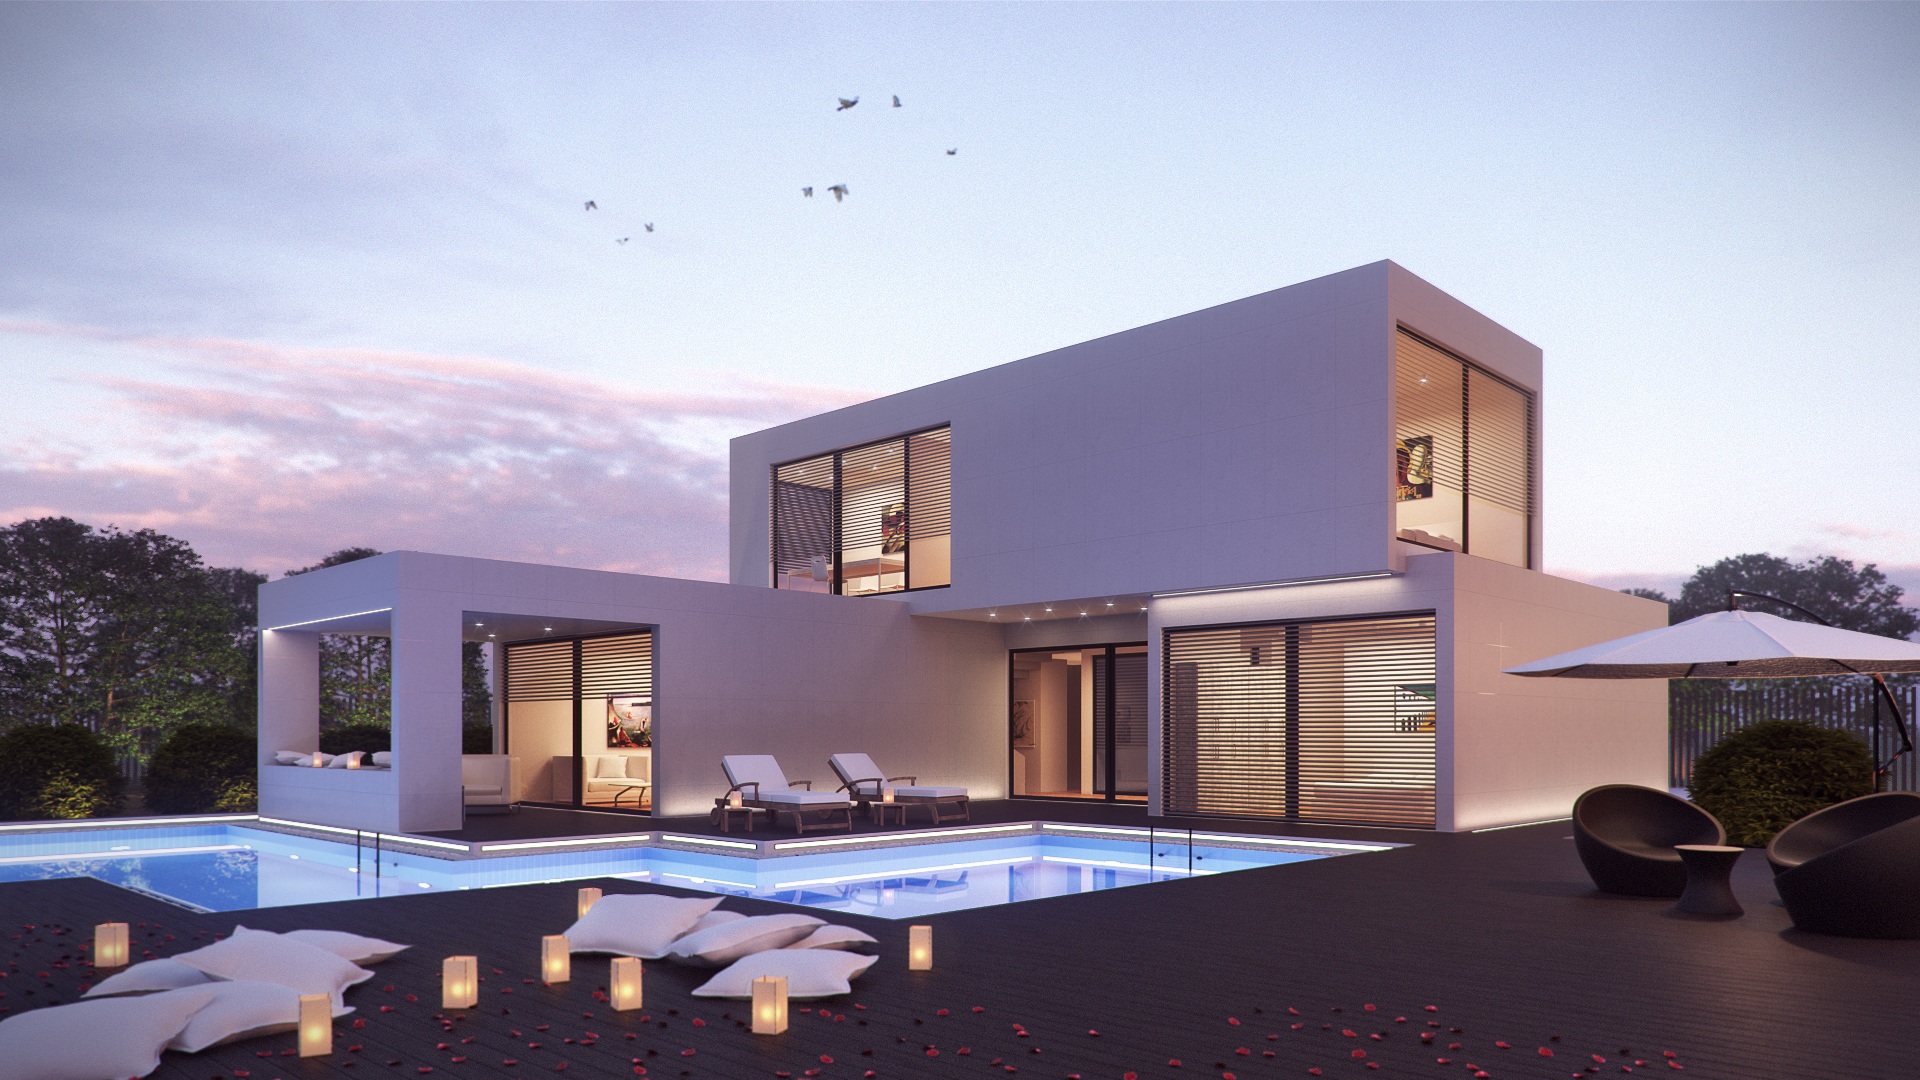
architecture, villa, house, building, home, pool, italy, facade, property, professional, spain, design, photoshop, 3d, external, estate, graphics, hacienda, condominium, real estate, render, prefabricated house, holiday home, 3dsmax, crown render, modular home, modulate, external design, architectural rendering, post production, photorealistic